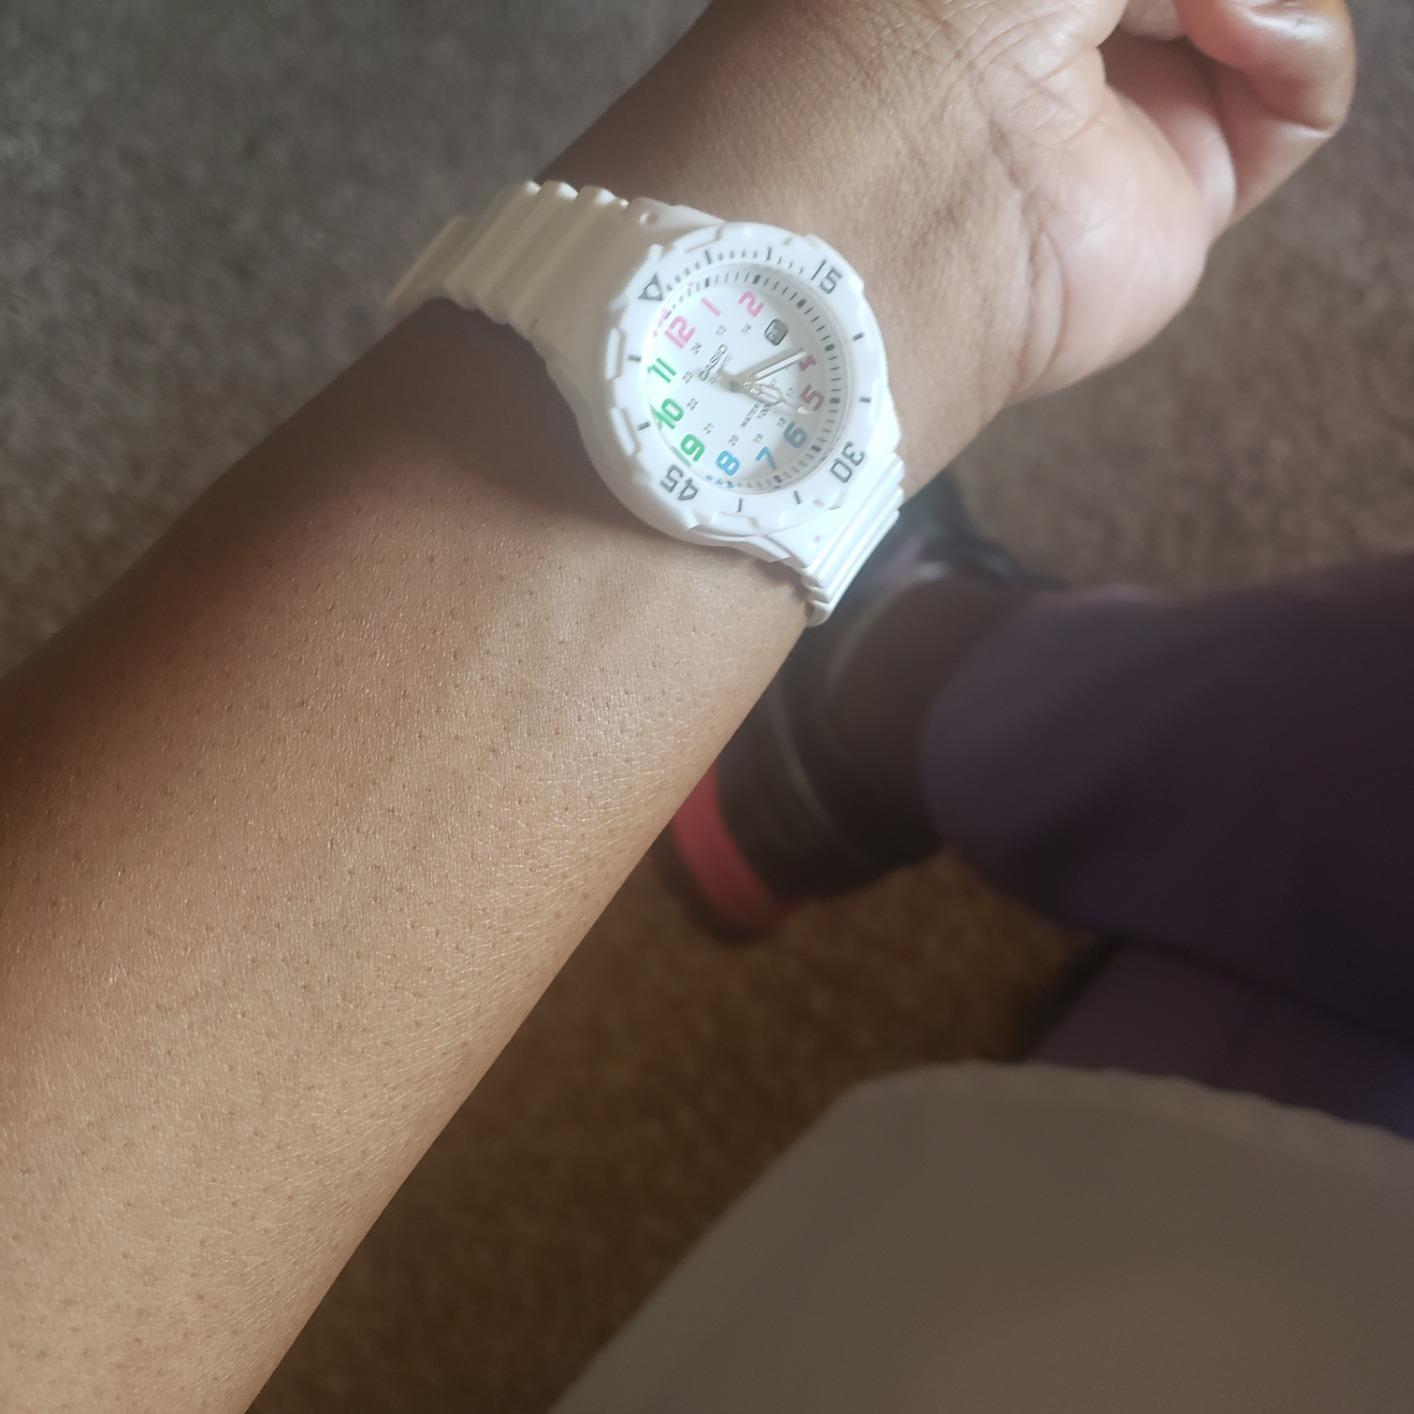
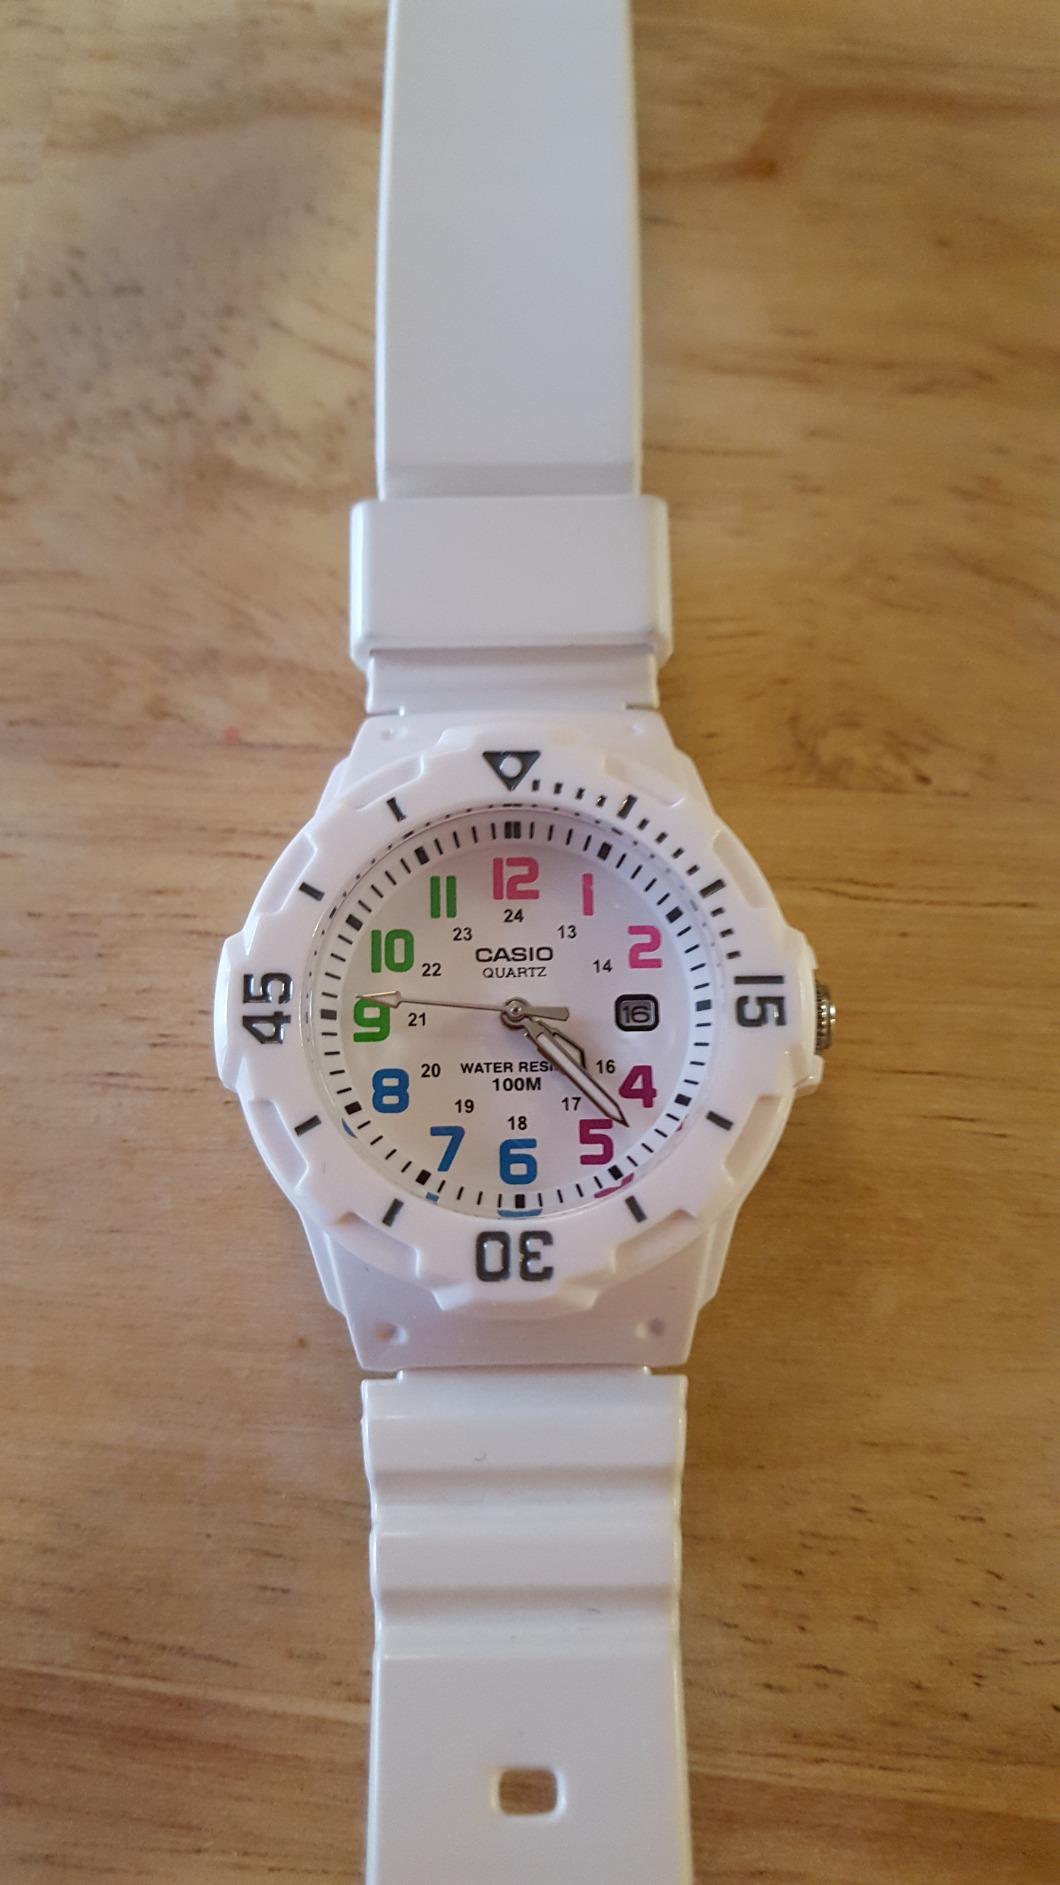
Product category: accessories_watch
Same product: yes